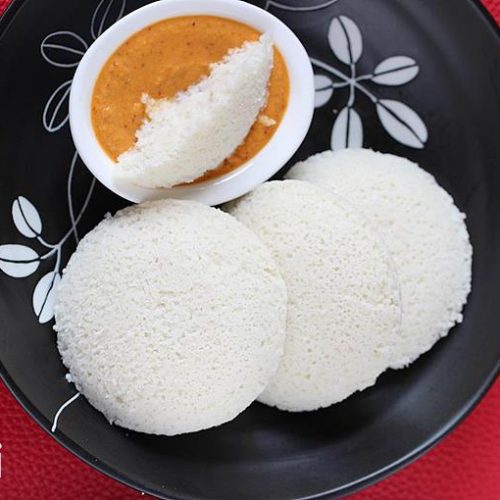
Dish: idli